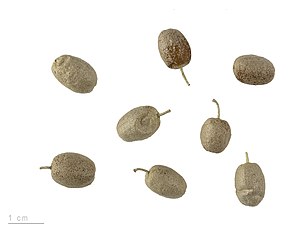
Smalbladet sølvblad / Hjemsted
Smalbladet sølvblad er et lille, løvfældende træ eller en stor busk. Nektarmængden er kun lige til­stræk­kelig til, at bi­erne kan overleve at be­søge ar­ten. Planten er stærkt salttolerant.